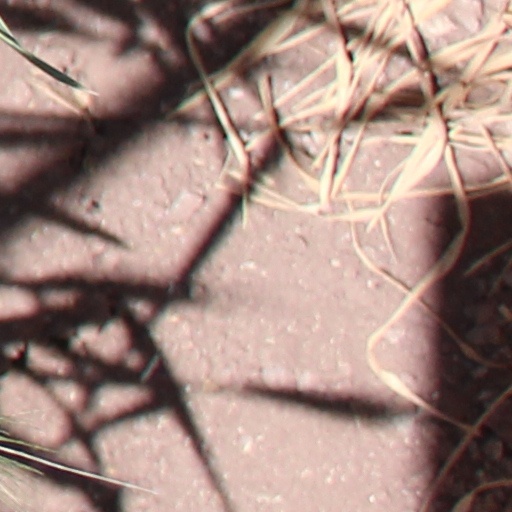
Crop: wheat